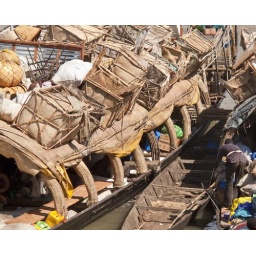
A wall of goods strapped to a river boat dwarf a small boat beside it.